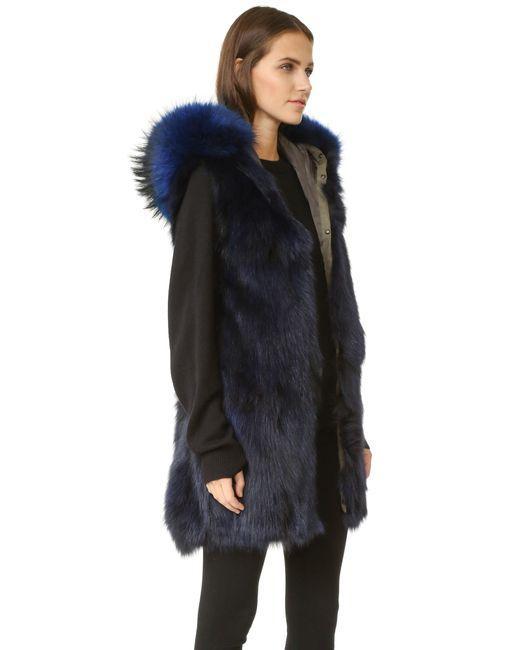
dunkelblauer ärmelloser Pelzmantel für den Winter